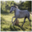
Label: horse